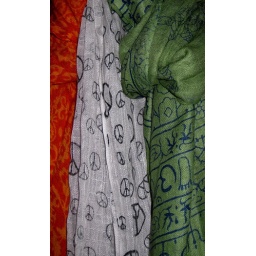
Make a fashion photo today: a person modeling clothing, the clothes in your closet, an accessory that defines you, etc.